Thekchen Choling

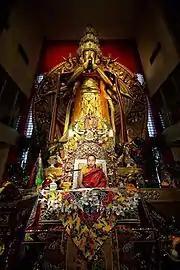
Largest 1000-Armed Chenrezig (Avalokitesvara) in Southeast Asia at 36ft tall

With the vision of "Connecting All with Divine Hearts", Thekchen Choling hopes to complement the spiritual healing of the temple with a focus on giving aid to those in need.